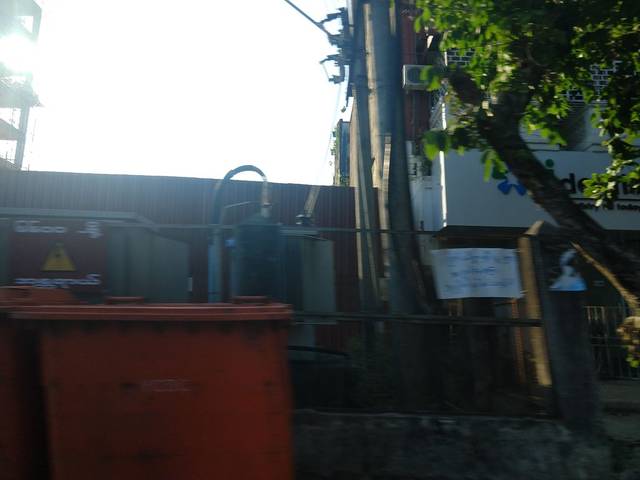
Region: Myanmar
Coordinates: 16.77, 96.167